Chambésy railway station

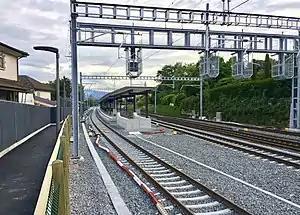
The station platform in 2018

Chambésy railway station is a railway station in the municipality of Pregny-Chambésy, in the Swiss canton of Geneva. It is an intermediate stop on the standard gauge Lausanne–Geneva line of Swiss Federal Railways.